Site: brandenburg
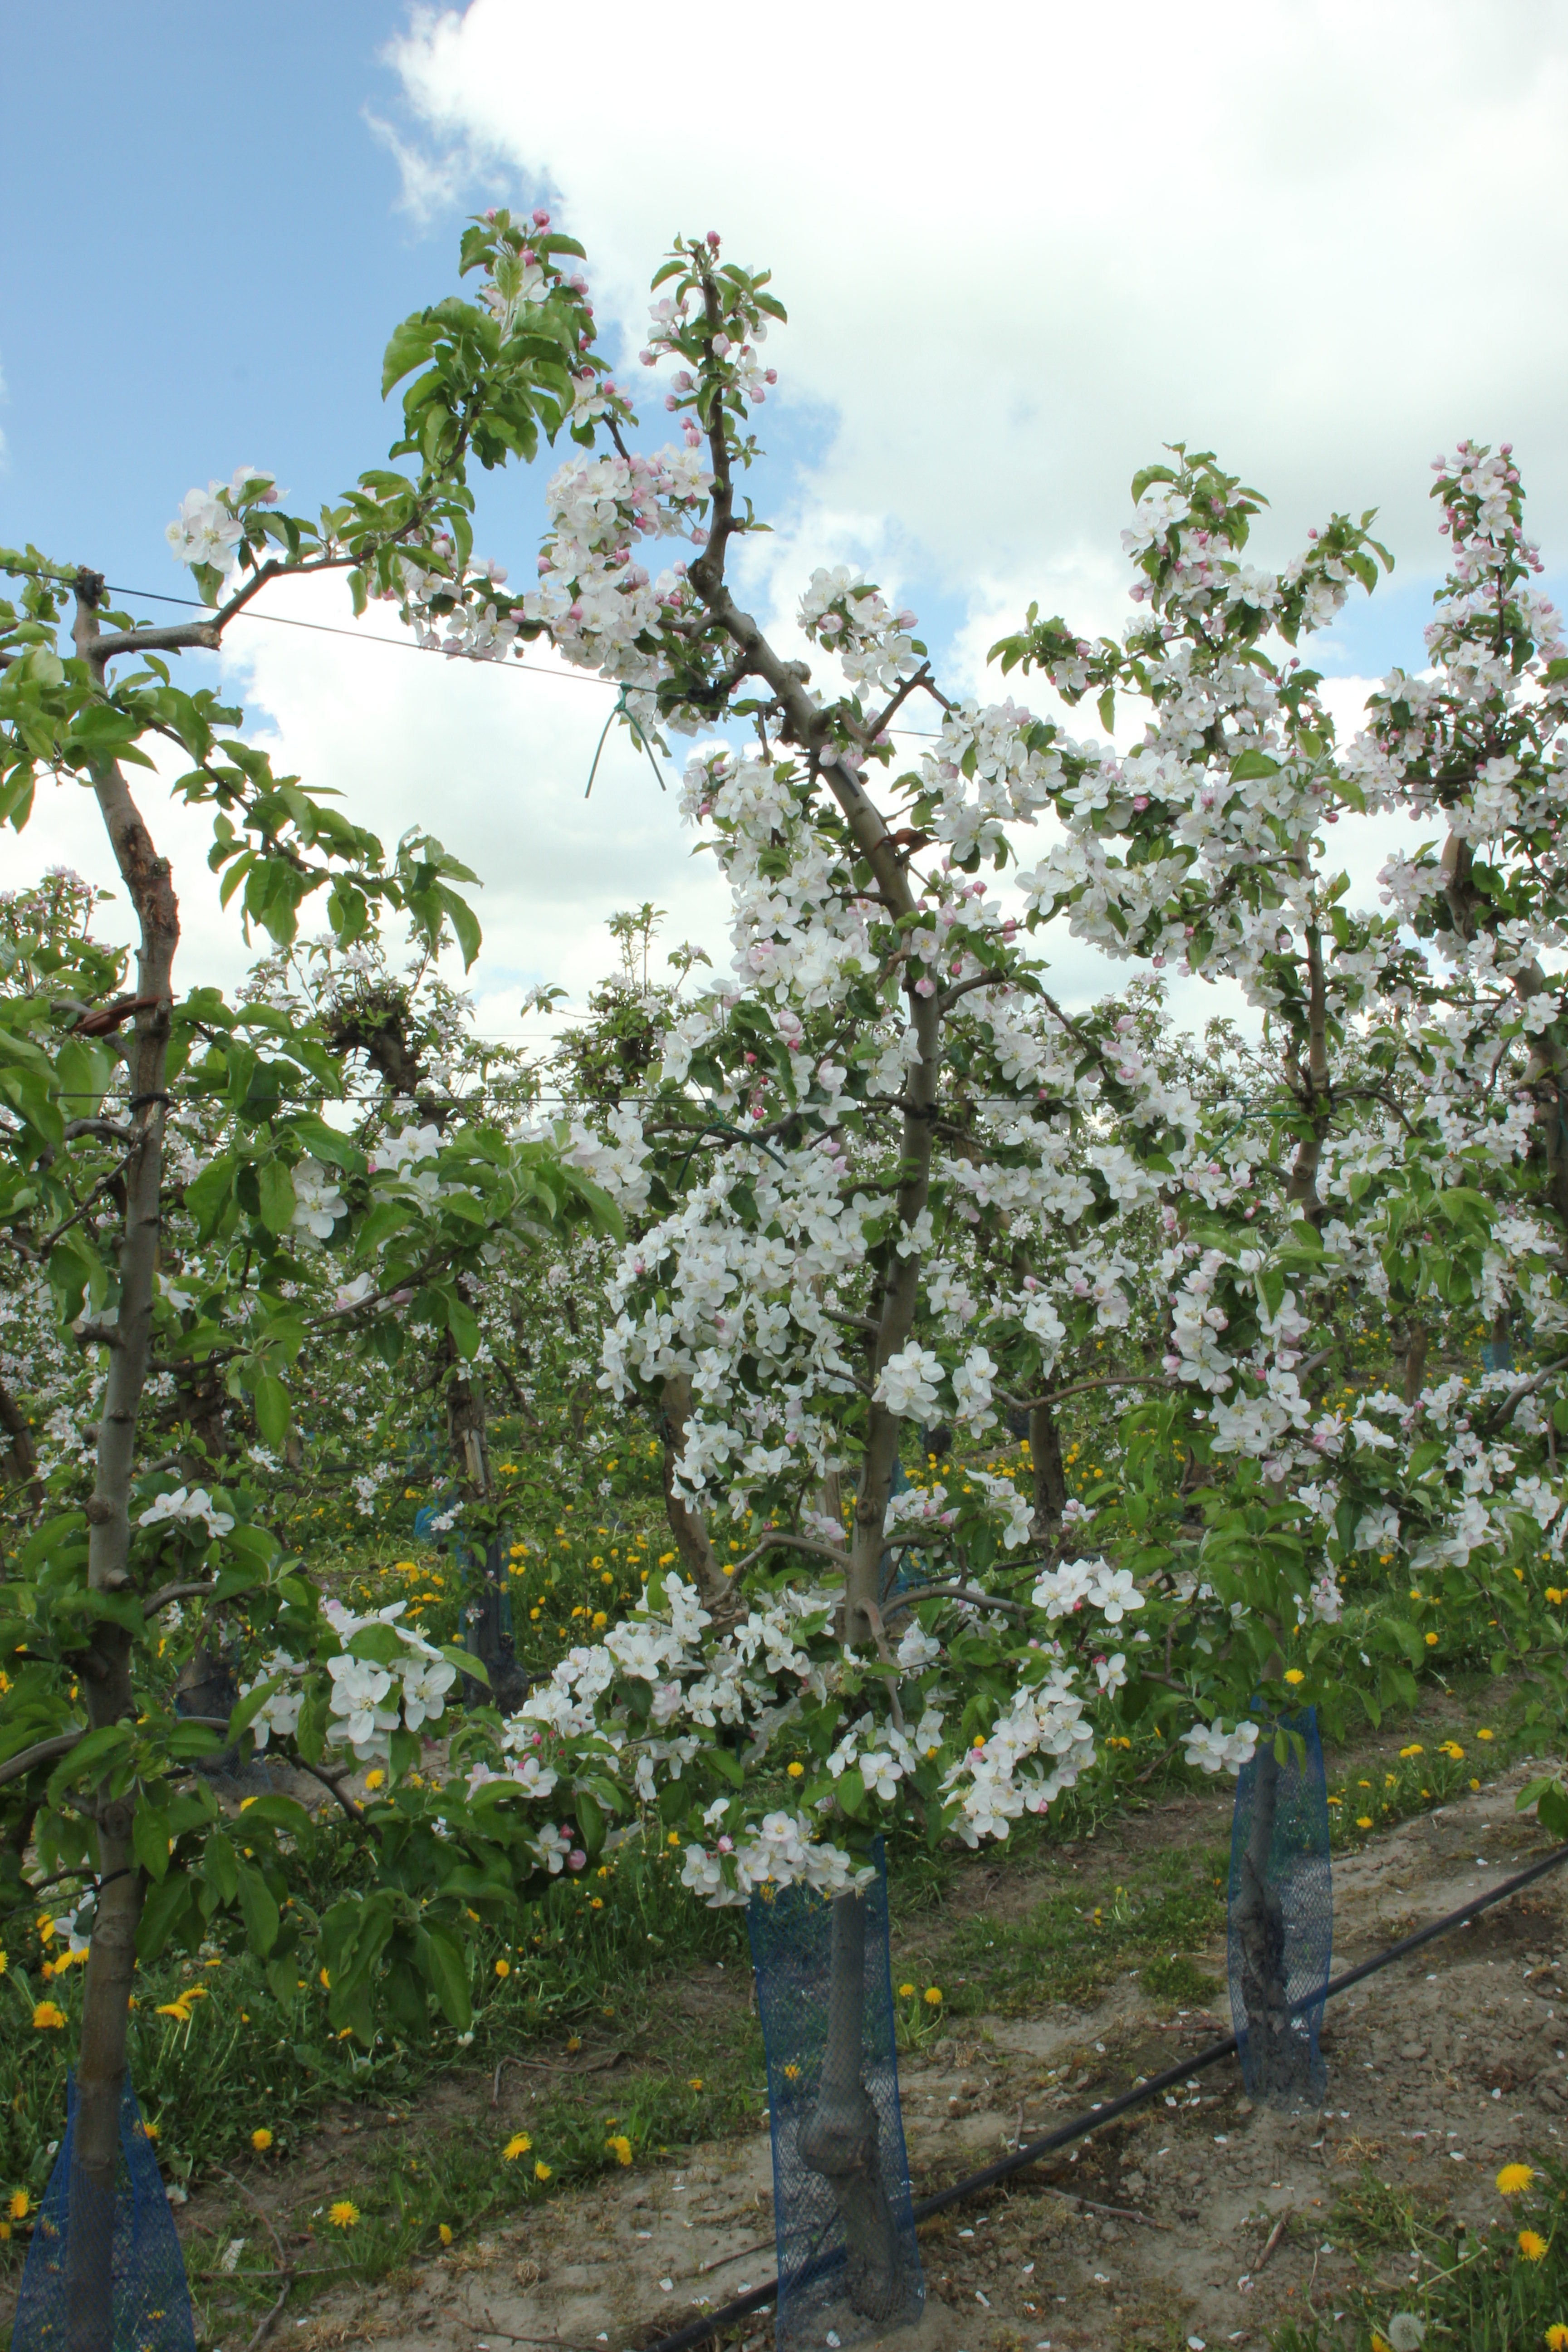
Growth stage (BBCH 65): Flowering